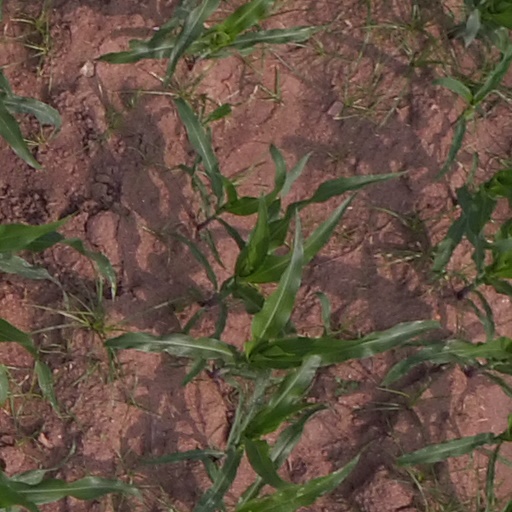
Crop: maize; corn